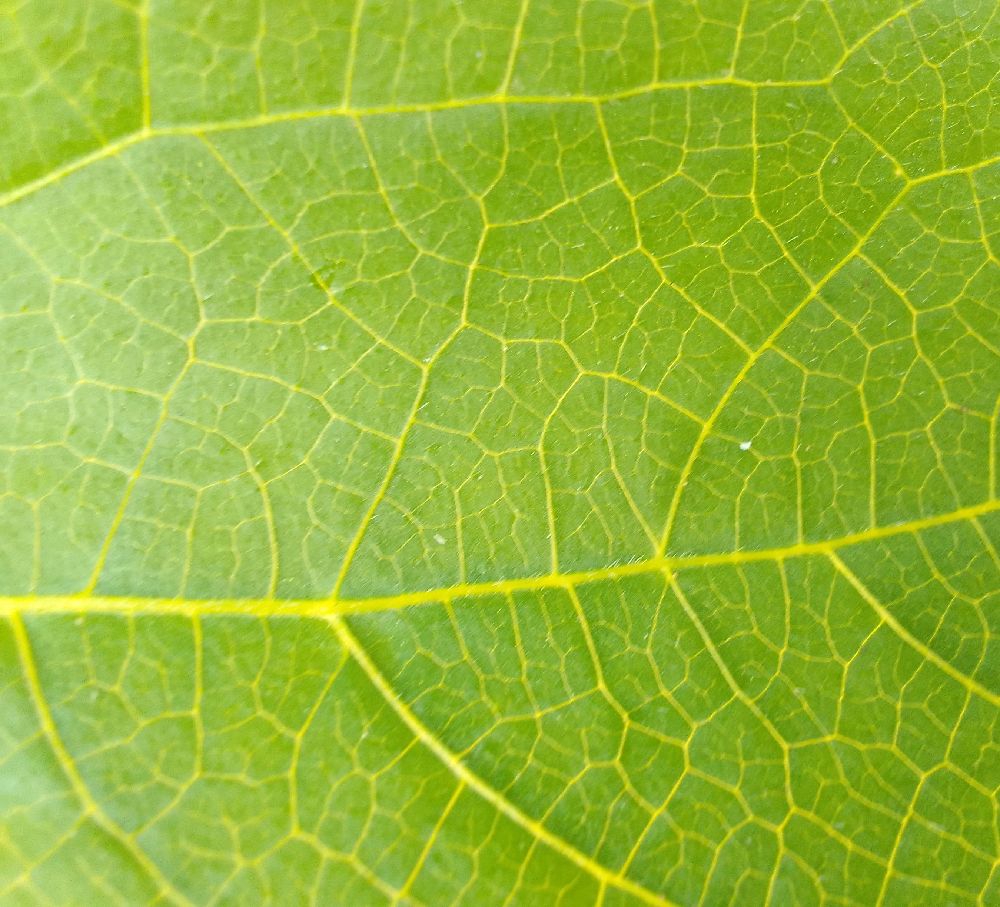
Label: healthy